Speccot, Merton

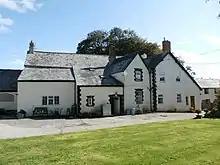
Speccot Barton, front view, in 2014

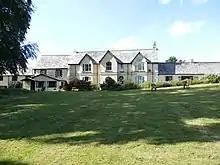
Speccot Barton, rear view, in 2014, showing 19th. c. rebuilding

Speccot is an historic estate in the parish of Merton in Devon, England. It was the seat of the de Speccot family, one of the oldest gentry families in Devon, which founded almshouses at Taddiport, near Great Torrington, Devon, in the 13th century. It is situated about one mile south-west of Potheridge, the seat of the Monck family from before 1287 to the late 17th century, who were thus close neighbours of the de Speccot family for many centuries. The present farmhouse known as "Speccot Barton" is Victorian and although no obvious traces of an earlier house survive, is marked "On Site of a Mansion" on the First Edition Ordnance Survey 25 inch map of 1880-99. The estate is today operated as a family-run sheep farm with six holiday cottages to let. A smaller house known as "Little Speccot" is situated on the approach lane to Speccot Barton.